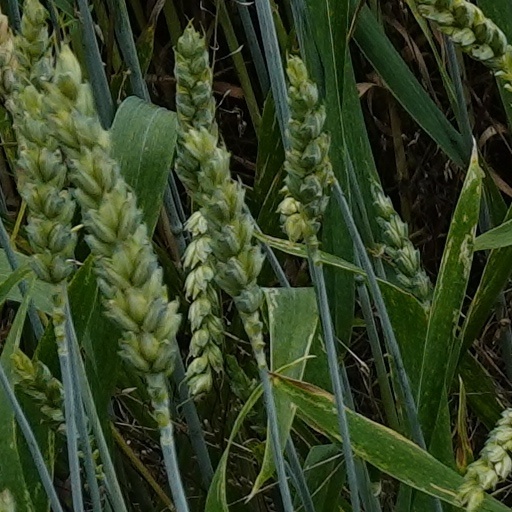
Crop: wheat